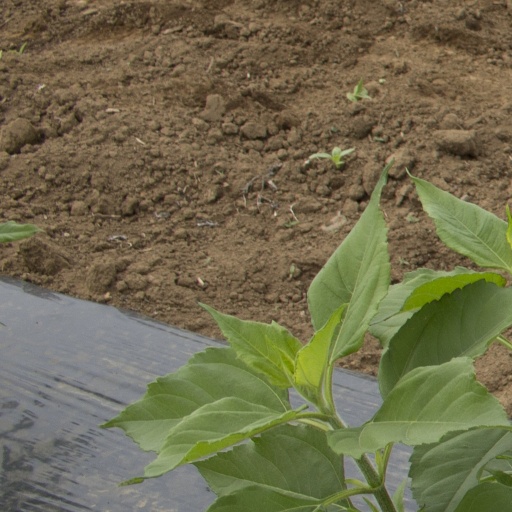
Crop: Jerusalem artichoke